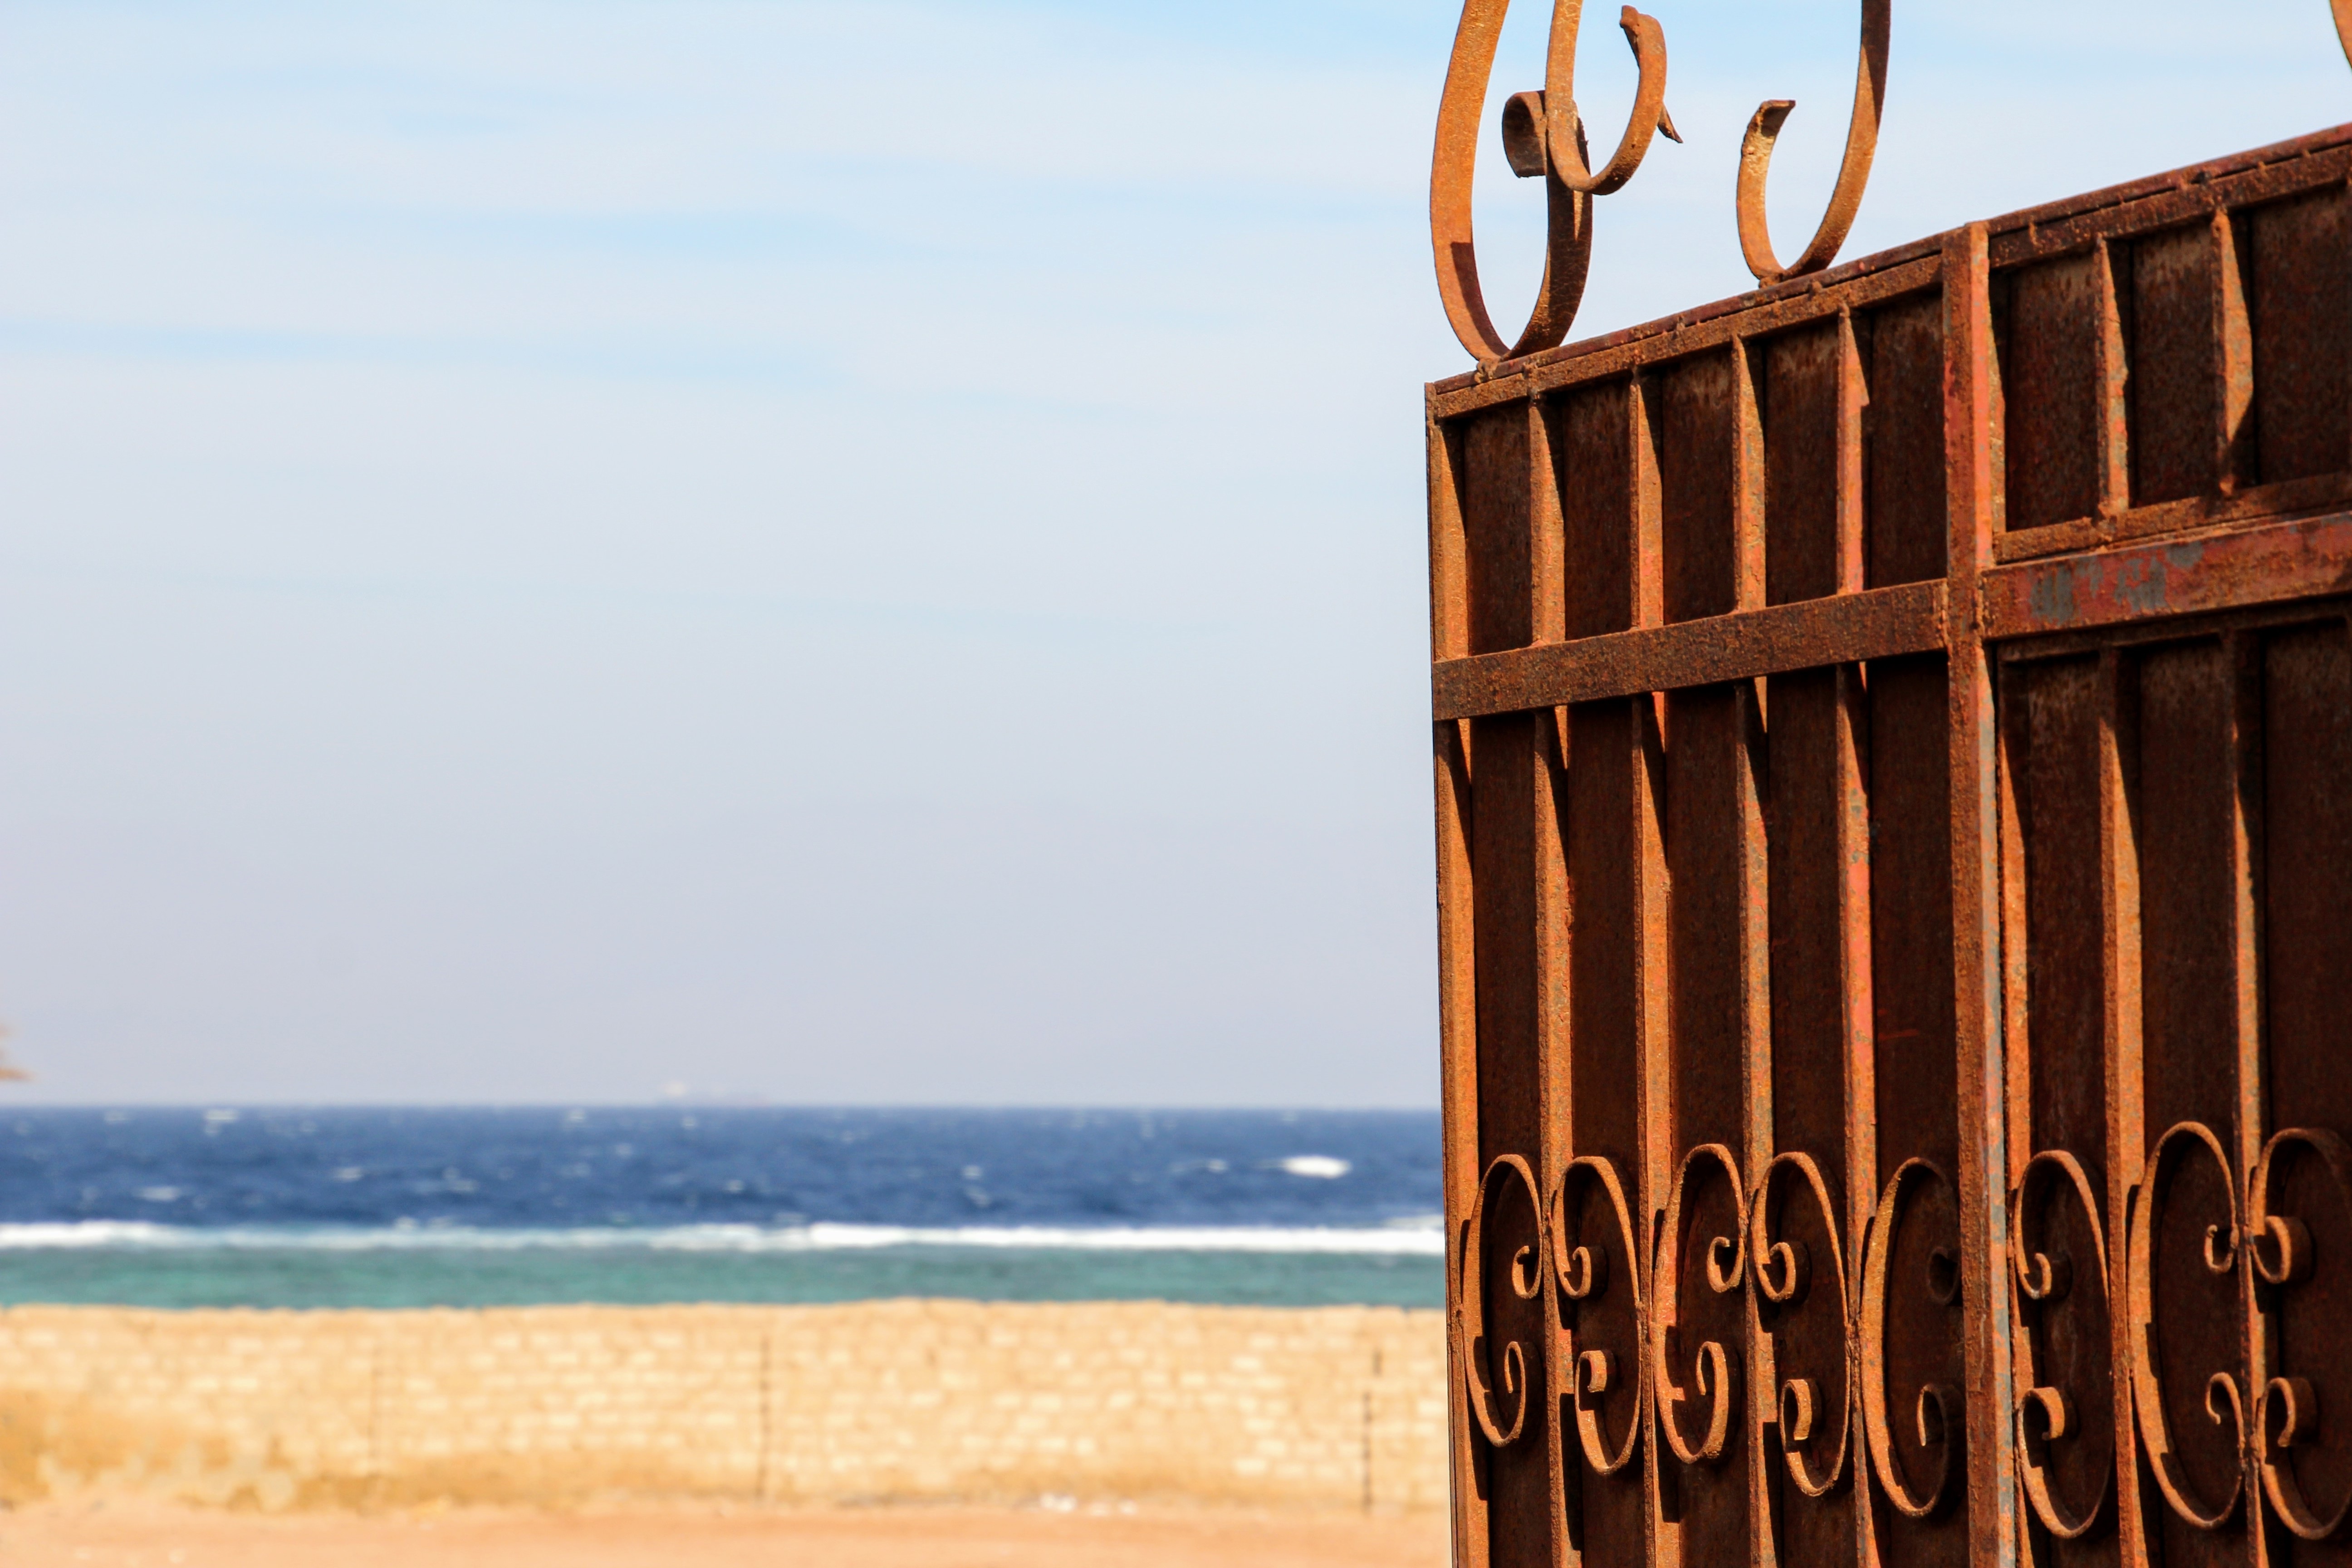
beach, sea, nature, ocean, open, wave, view, vacation, travel, freedom, gate, door, goal, ornament, atlantic, free image, door opener